Sulley Muntari

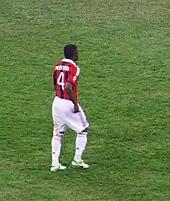
Muntari playing for AC Milan in 2013

On 8 May 2013, Muntari scored his first goal in 2012–13 season in a match against Pescara, which Milan won 4–0. Later that month, he was fined €10,000 and suspended for two matches after being sent off during a game against Roma for manhandling referee Gianluca Rocchi whilst protesting a call.